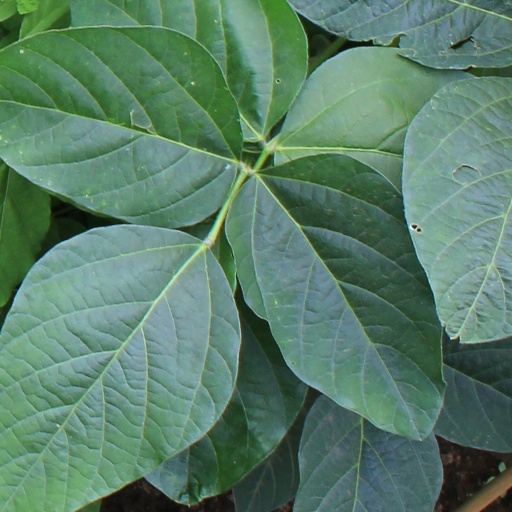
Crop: soybean